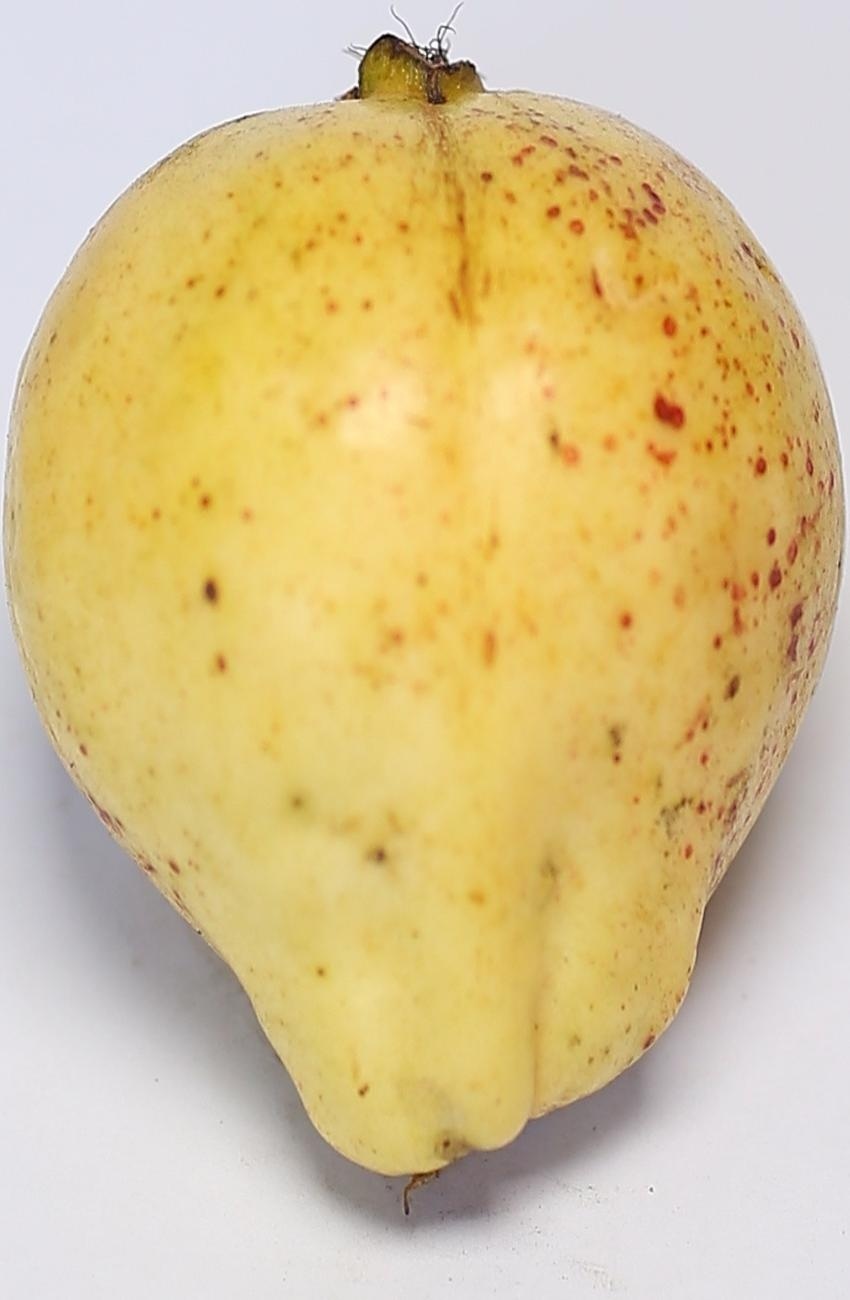
Maturity: ripe
Variety: riyali